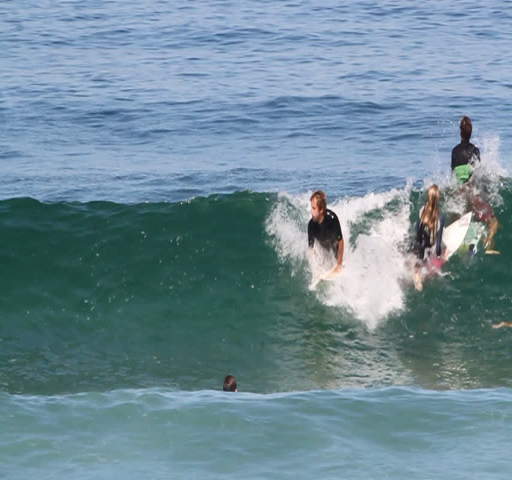
a surfer swiftly riding a wave , passes by various surfers paddling their surfboards